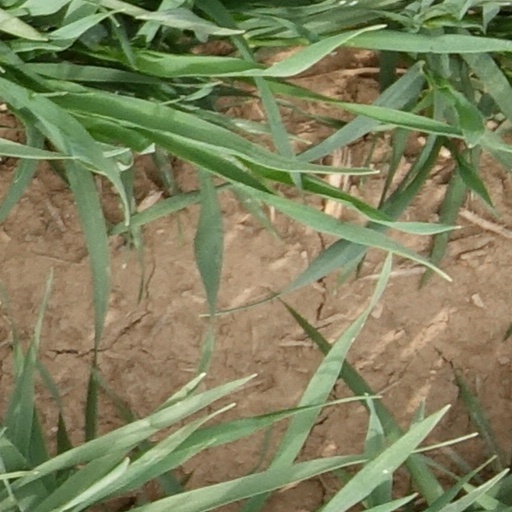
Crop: wheat